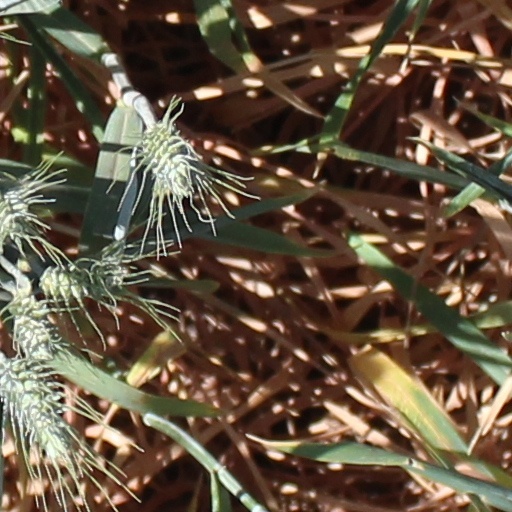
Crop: wheat